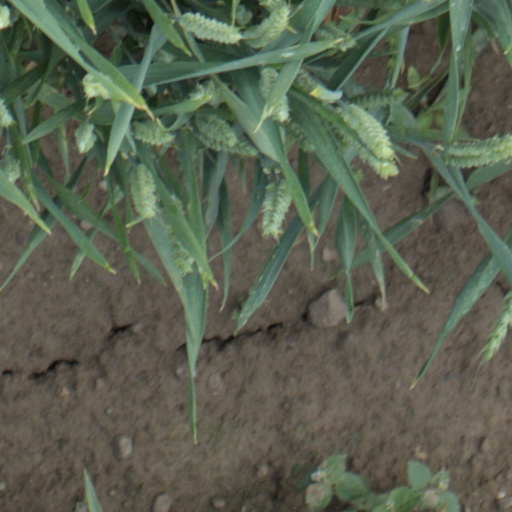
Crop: wheat